Breslyn Apartments

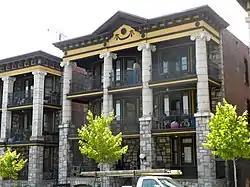
Breslyn Apartments, May 2010

The Breslyn Apartments is an historic apartment complex which is located in the Spruce Hill neighborhood of Philadelphia, Pennsylvania.